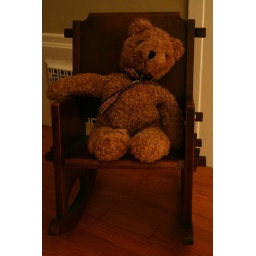
Cole loves putting his animals in his chairs